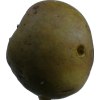
Label: pear